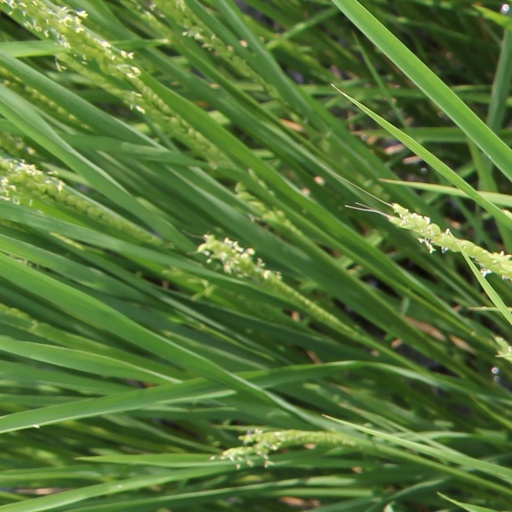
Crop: rice